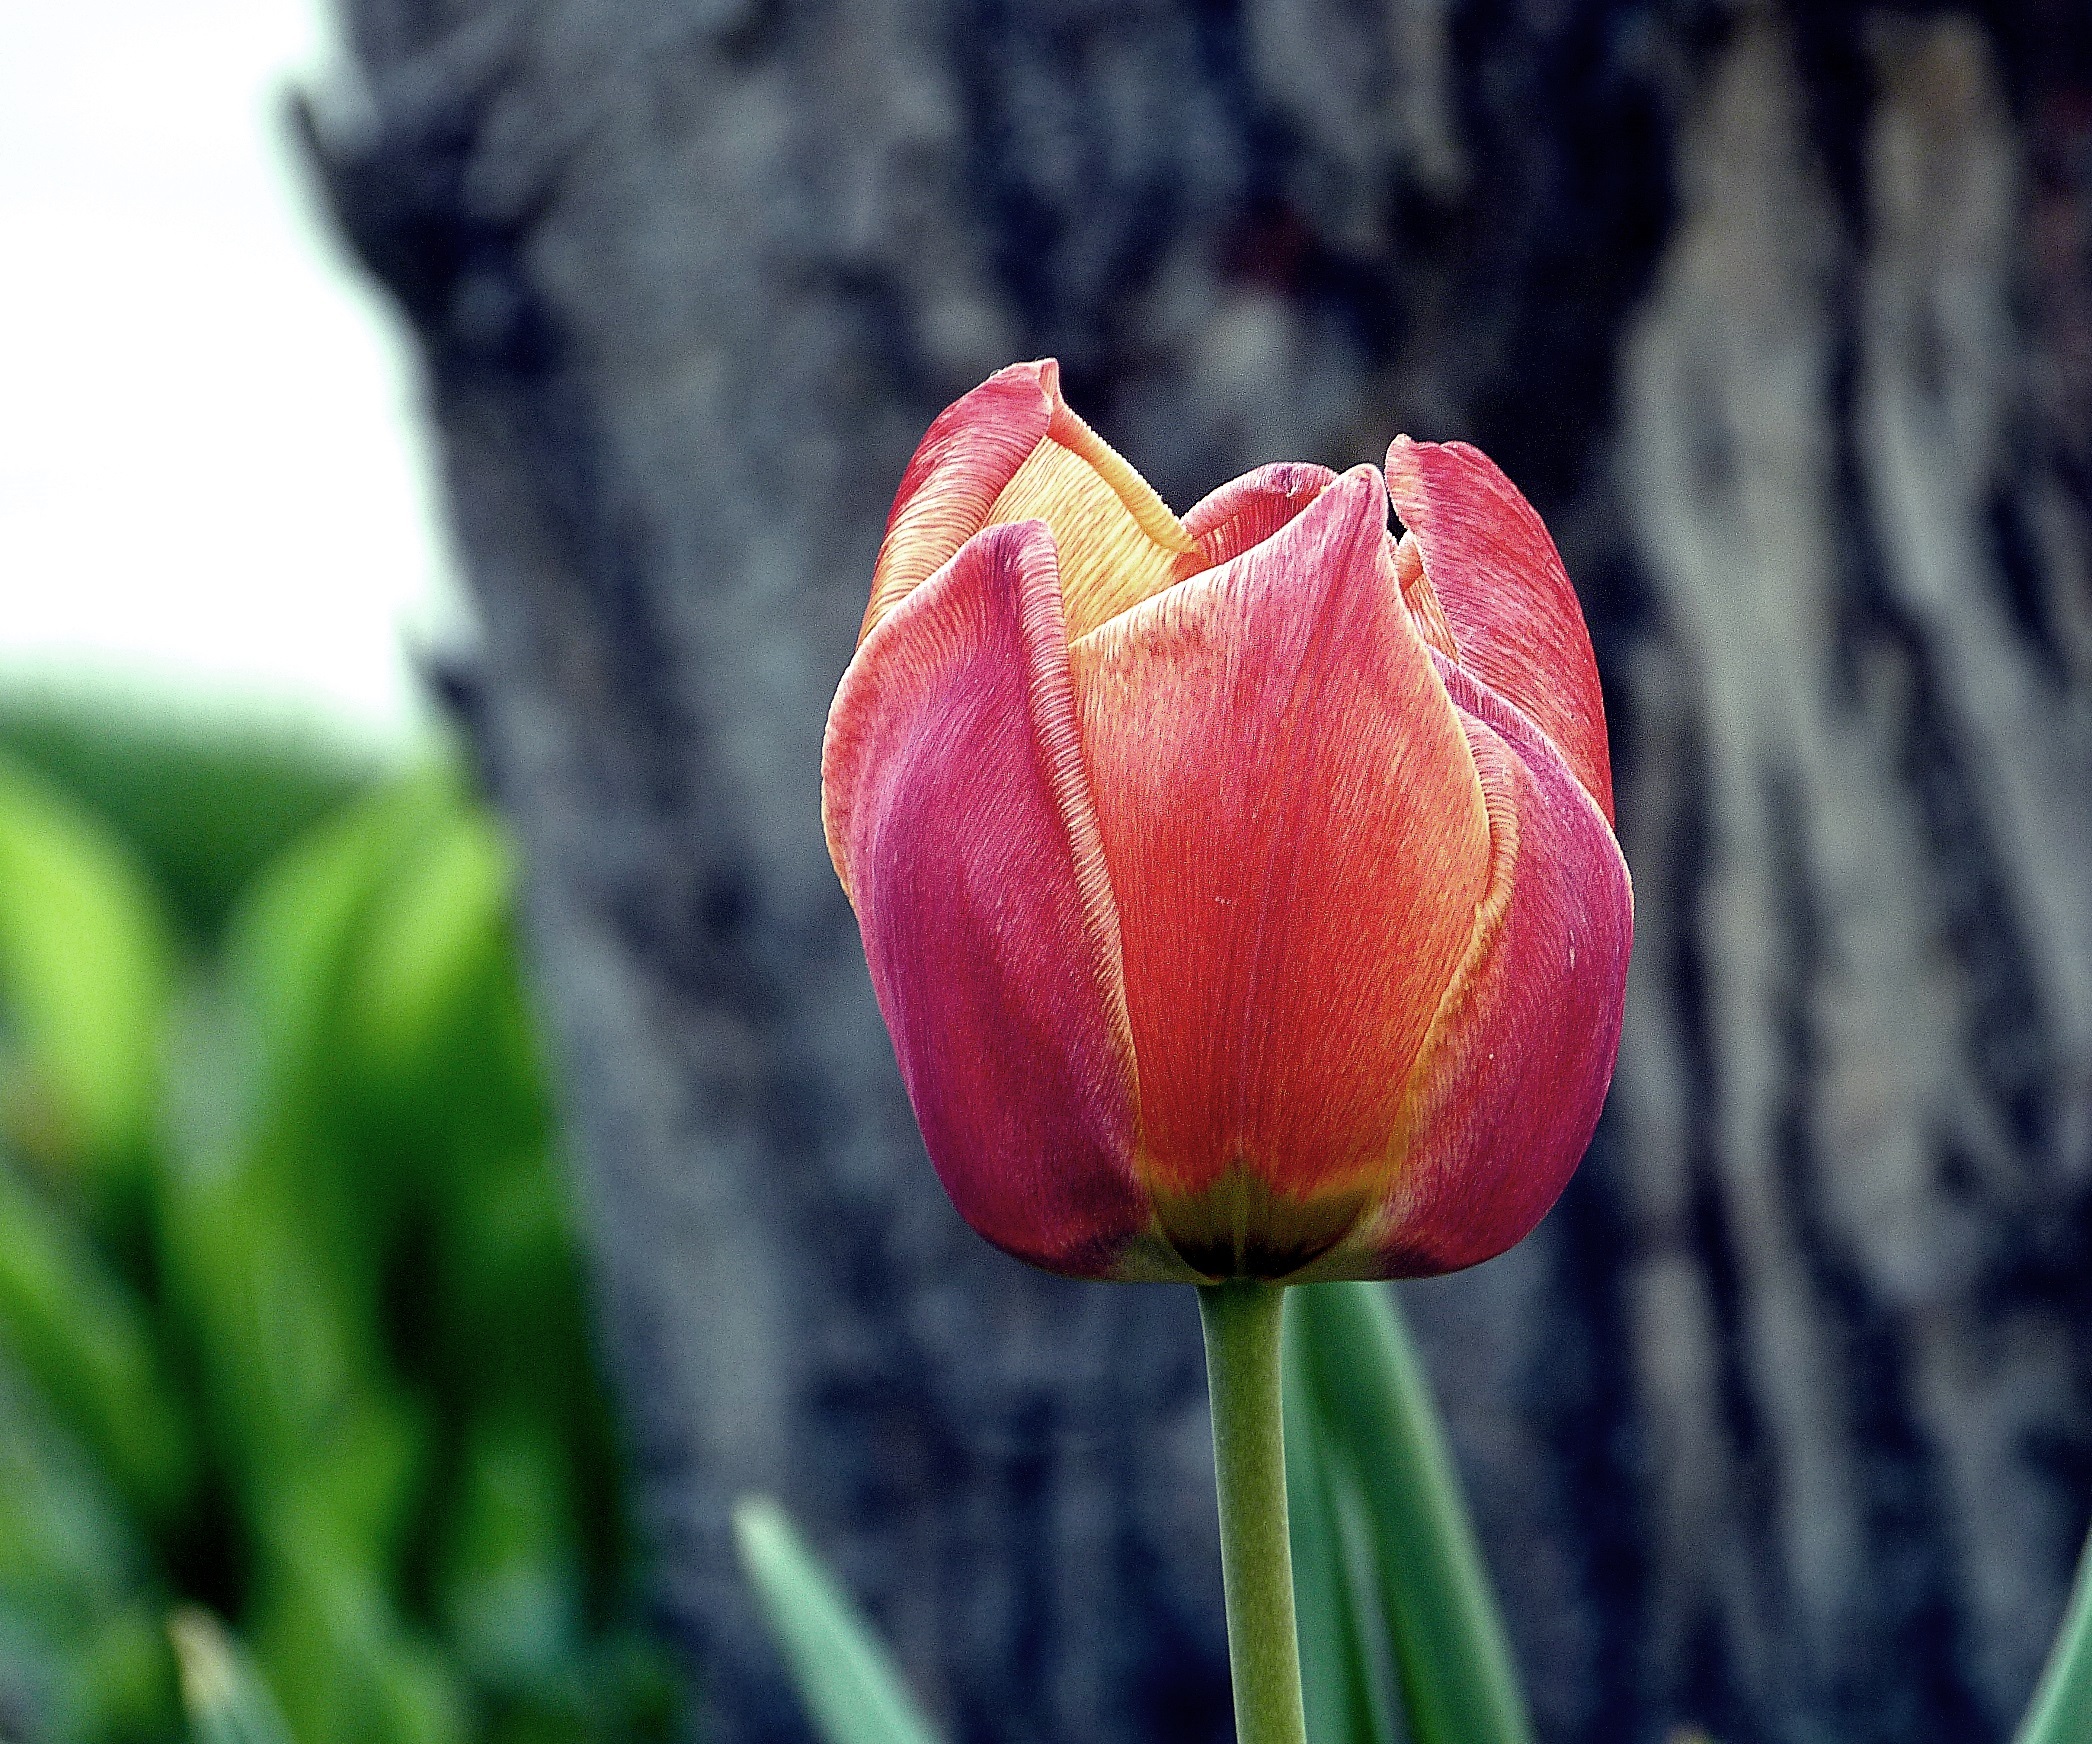
nature, blossom, plant, flower, petal, tulip, spring, red, flora, flowers, close up, bud, macro photography, flowering plant, lily family, plant stem, land plant